Neocolonialism

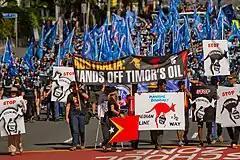
People in Brisbane protesting Australia's claim on East Timorese oil, in May 2017

In 1961, regarding the economic mechanism of neocolonial control, in the speech "Cuba: Historical Exception or Vanguard in the Anti-colonial Struggle?", Argentine revolutionary Che Guevara said: